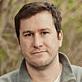
Age: 33